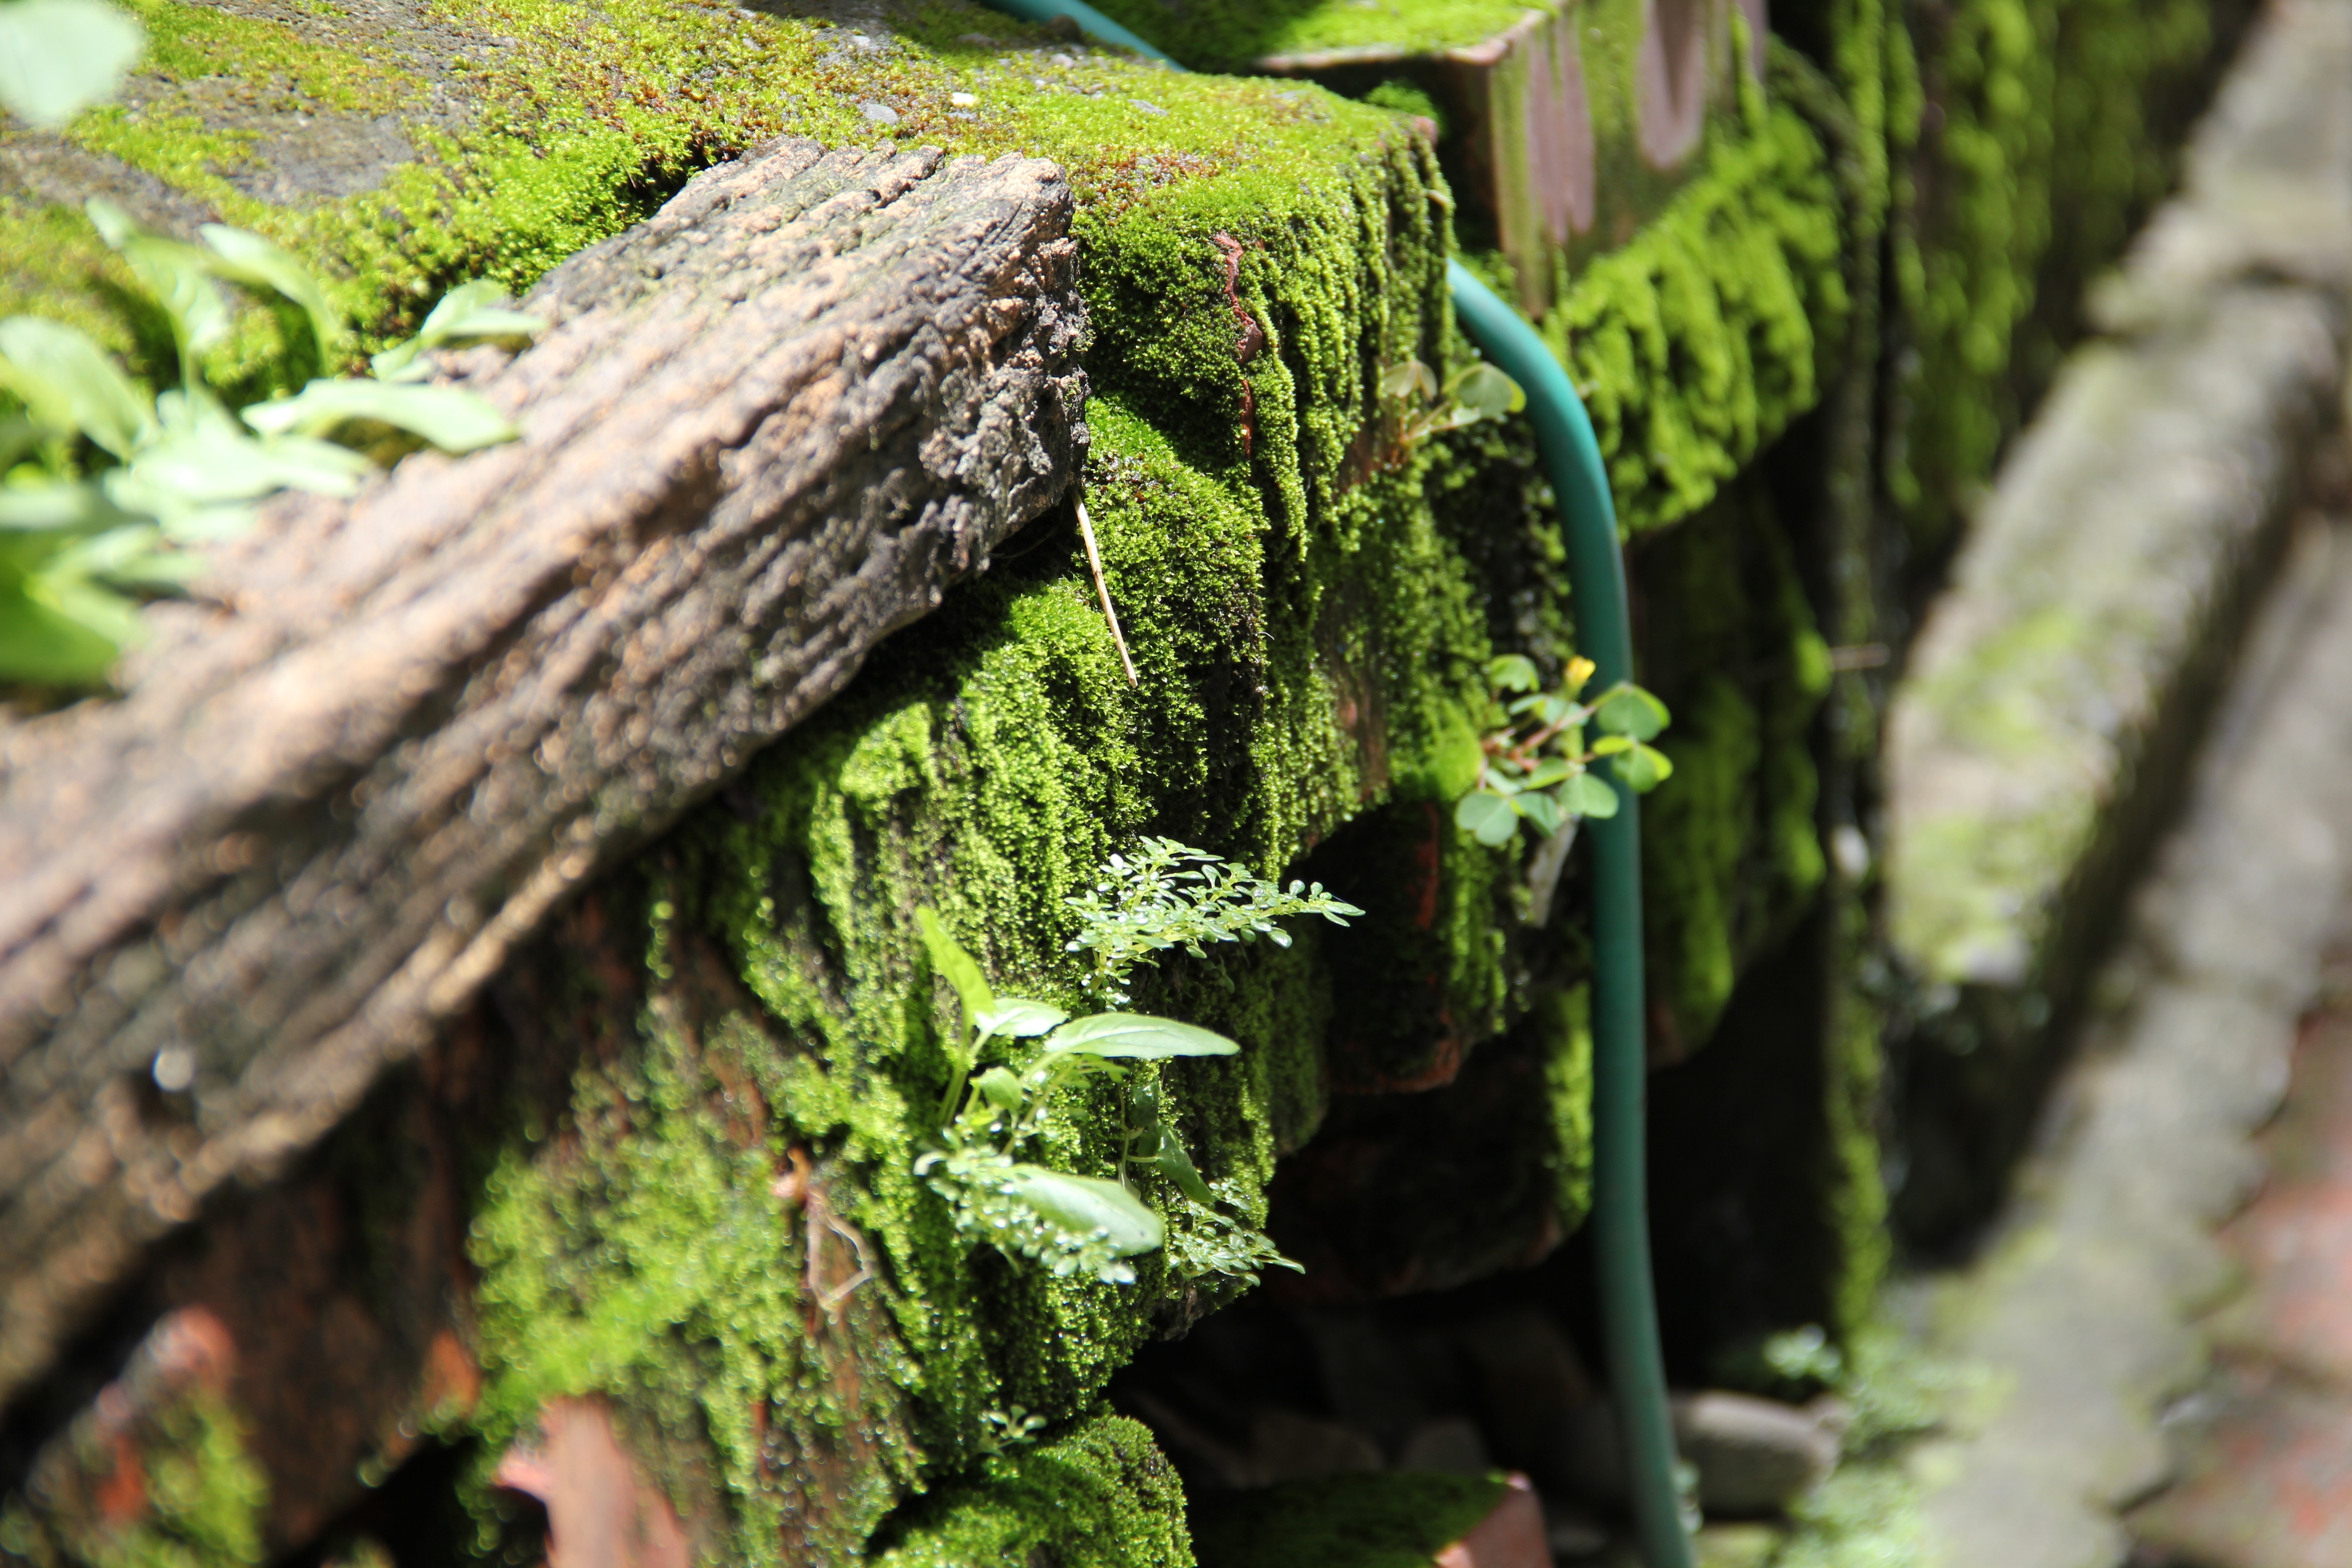
tree, nature, forest, plant, leaf, flower, trunk, moss, green, jungle, botany, garden, lane, flora, fern, life, rainforest, woodland, land plant, ferns and horsetails, non vascular land plant